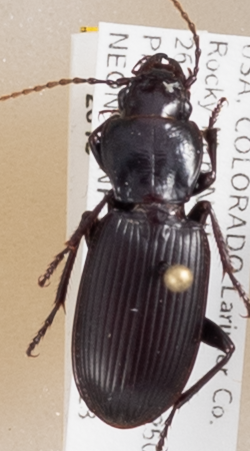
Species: Pterostichus protractus
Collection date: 2018-07-23
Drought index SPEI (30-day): -0.404
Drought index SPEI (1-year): -1.01
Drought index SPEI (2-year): -0.46